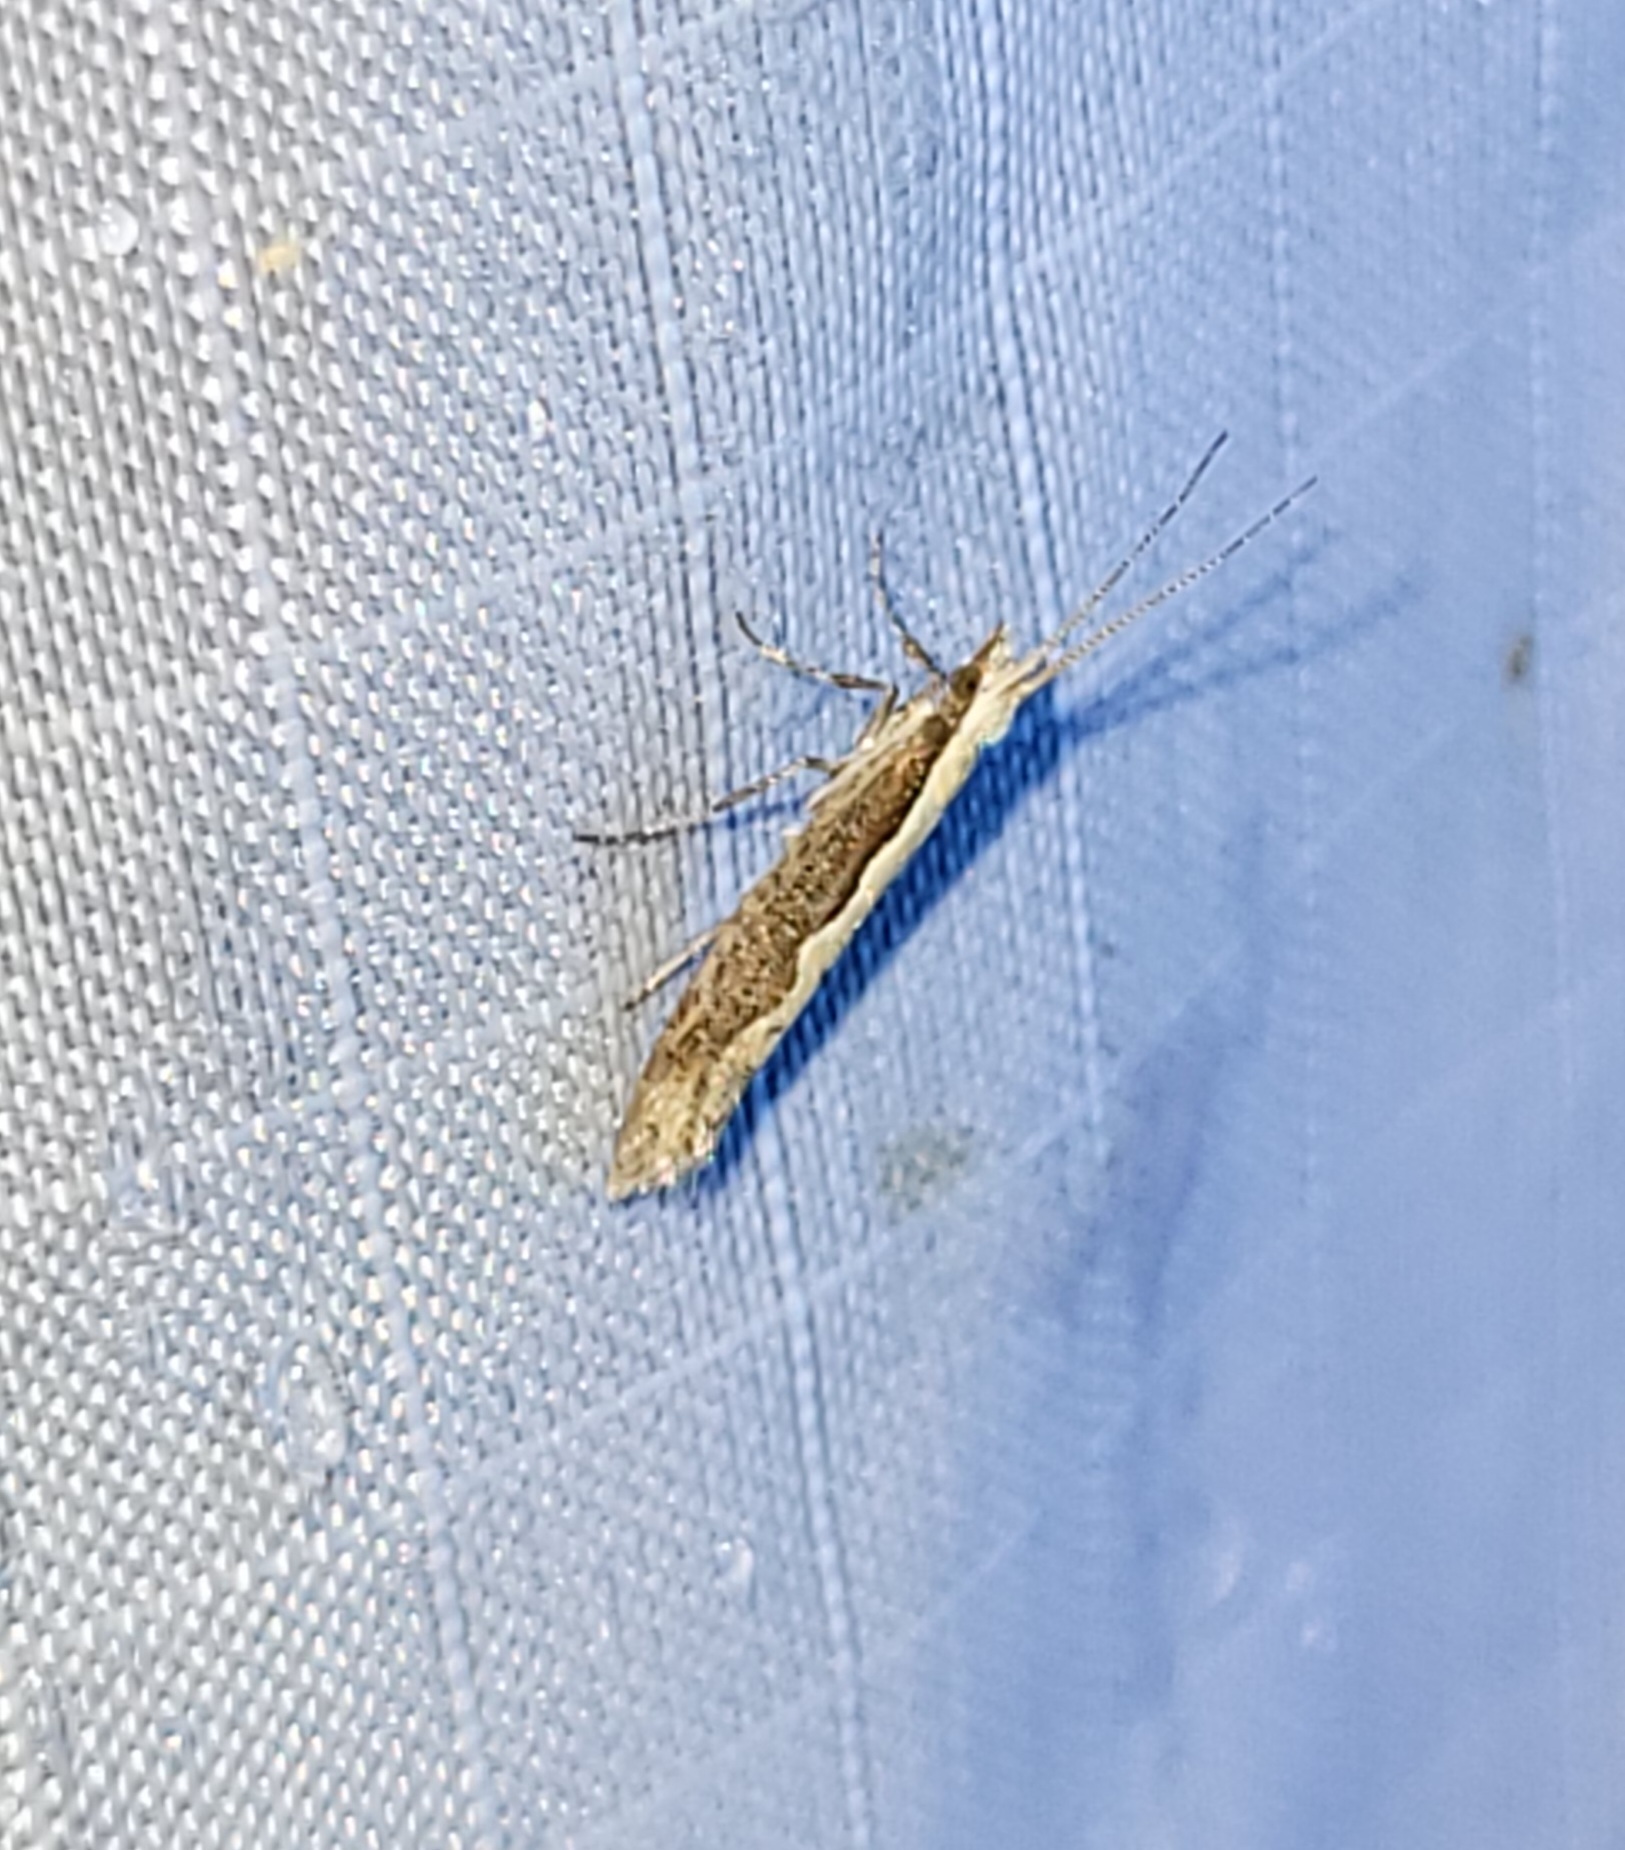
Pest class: diamondback_moth